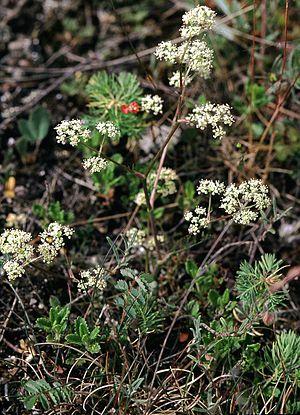
Carl Bernhard von Trinius, né le 7 mars 1778 à Eisleben dans le comté de Mansfeld et mort le 12 mars 1844 à Saint-Pétersbourg, est un médecin et botaniste allemand qui fit sa carrière à partir de 1804 en Russie. Il était membre de l'Académie impériale des sciences de 1823 à sa mort. Il a publié également plusieurs poèmes.